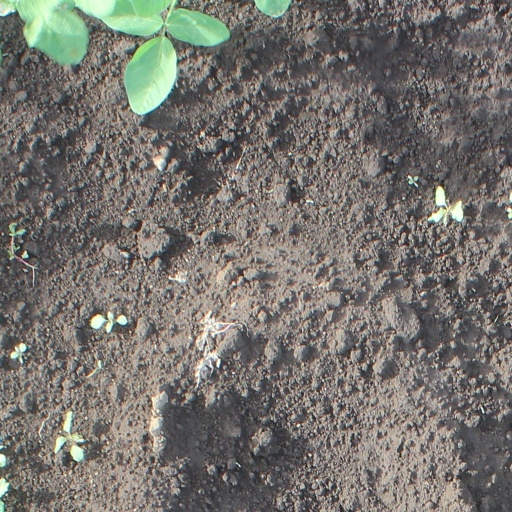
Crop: soybean